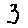
Label: 3